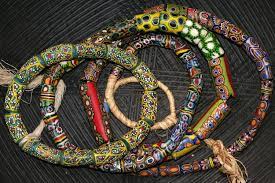
Nataal bii de gis naa ci ay ay ay ay bracelet bracelet ay ay njara njara njara njara yu ñu nas ci ay per yu am ay wirgo wirgoy wirgoy waksi waksi laa laa ci gis waaw.